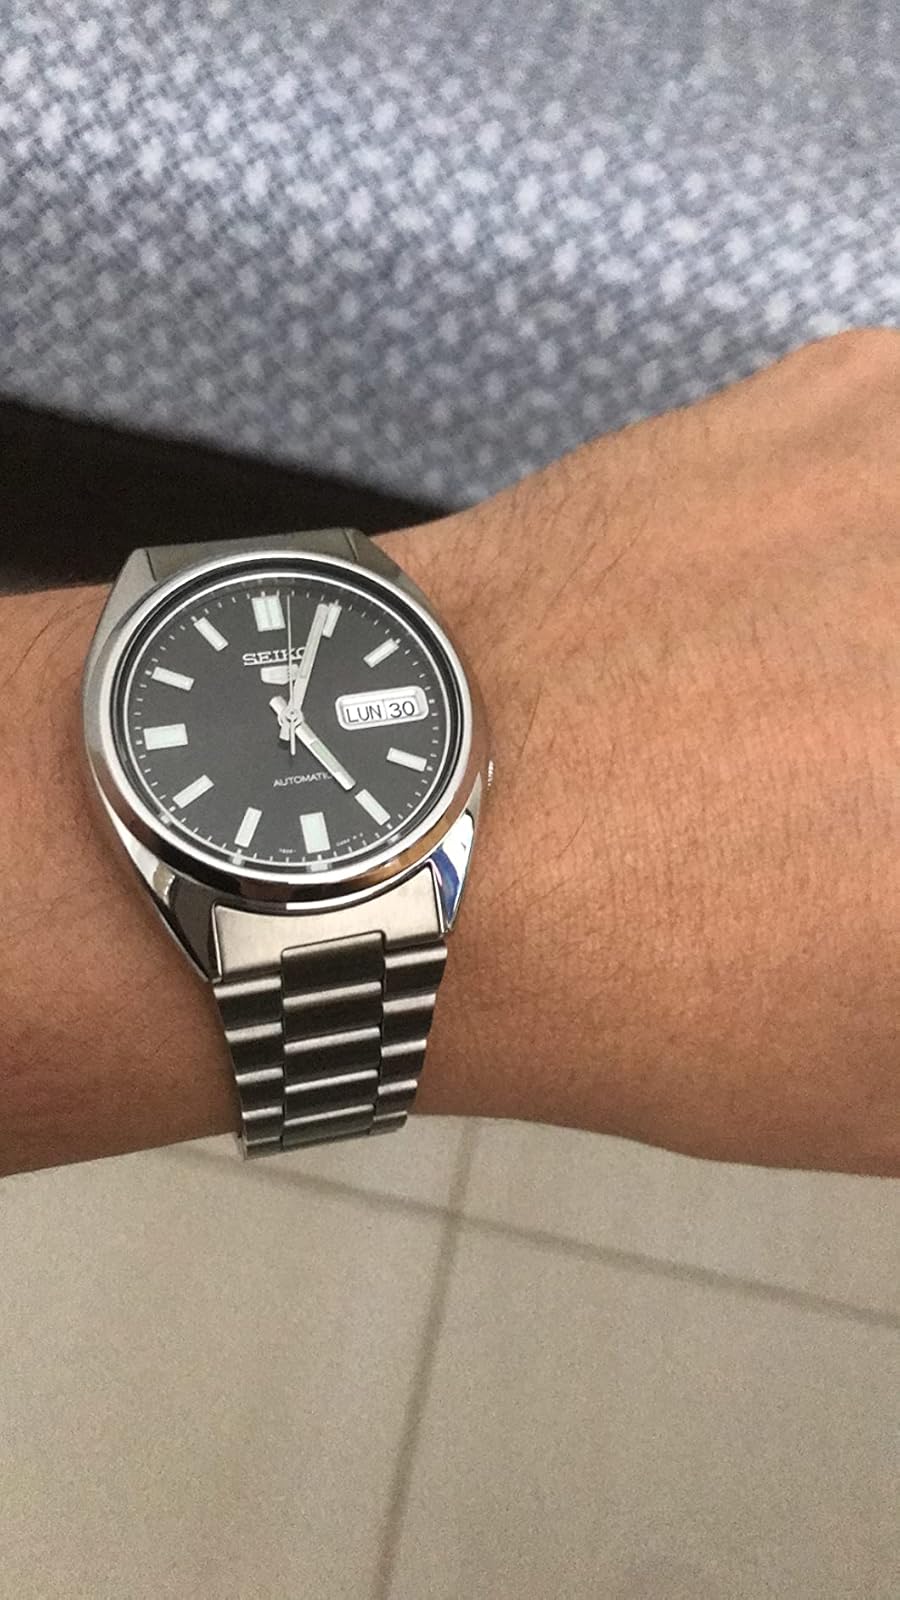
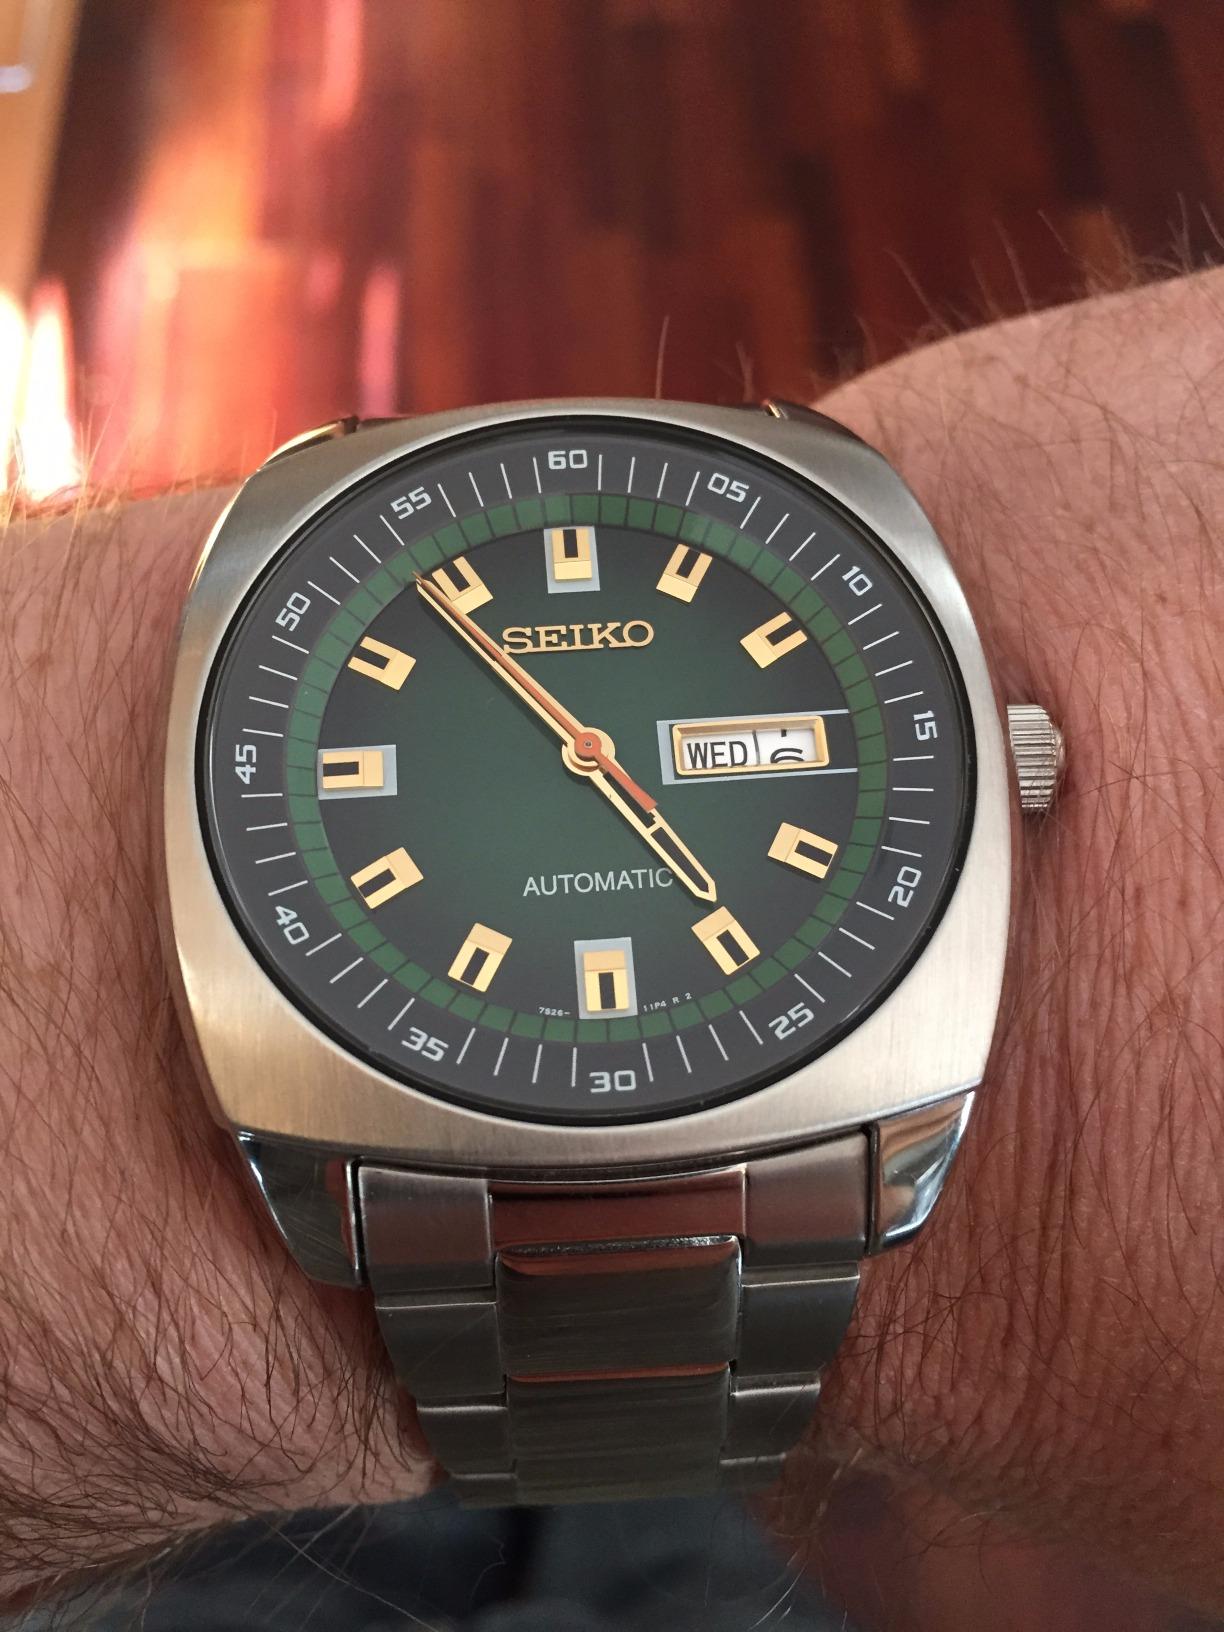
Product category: accessories_watch
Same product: no